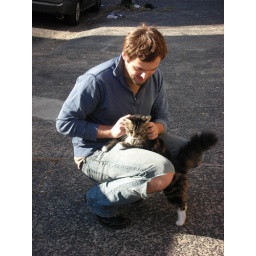
The cat made the hole in my pants